Limassol

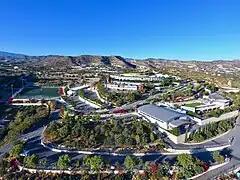
The Heritage Private School

Historically, Limassol had a mixed population of Greek Cypriots, Turkish Cypriots, and Armenian Cypriots. Most Turkish Cypriots moved to the north in 1974-1975. Consequently, many Greek Cypriots from the north, who became refugees following the Turkish invasion, settled in the city. In the 1990s, several Cypriot Romani people (considered Turkish Cypriots according to the constitution) returned from the north to the Turkish quarter of Limassol. Armenians remained in Limassol, residing around the Sourp Kevork Armenian Apostolic Church and maintain the Nareg Armenian School. There is also an Armenian village in the Limassol district called Armenochori.